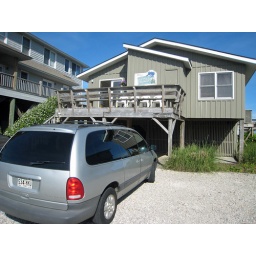
This beach home was built in 1946 and has survived two major hurricanes--Hazel in 1954 and Hugo in 1989.